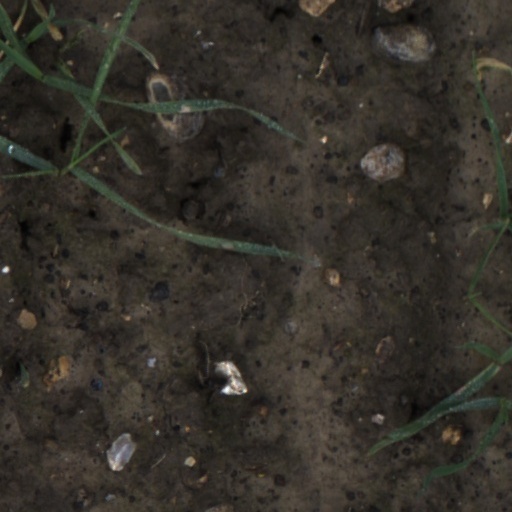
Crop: wheat